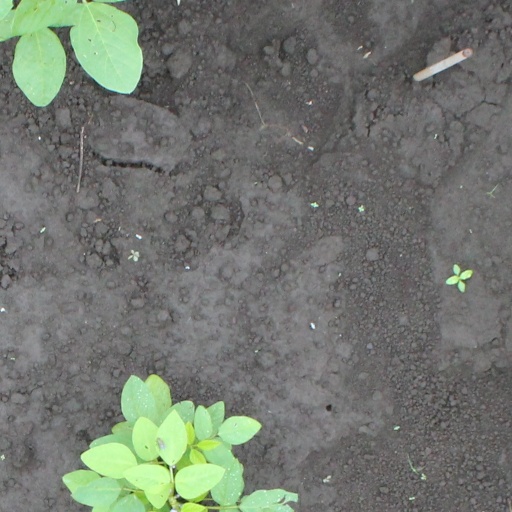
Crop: soybean